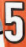
Number: 5